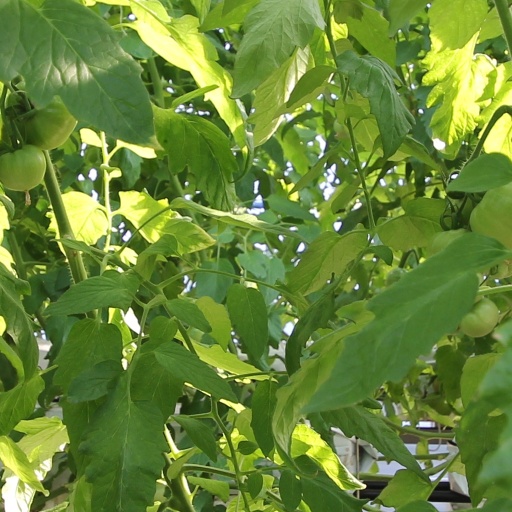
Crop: tomato